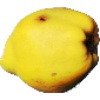
Label: quince